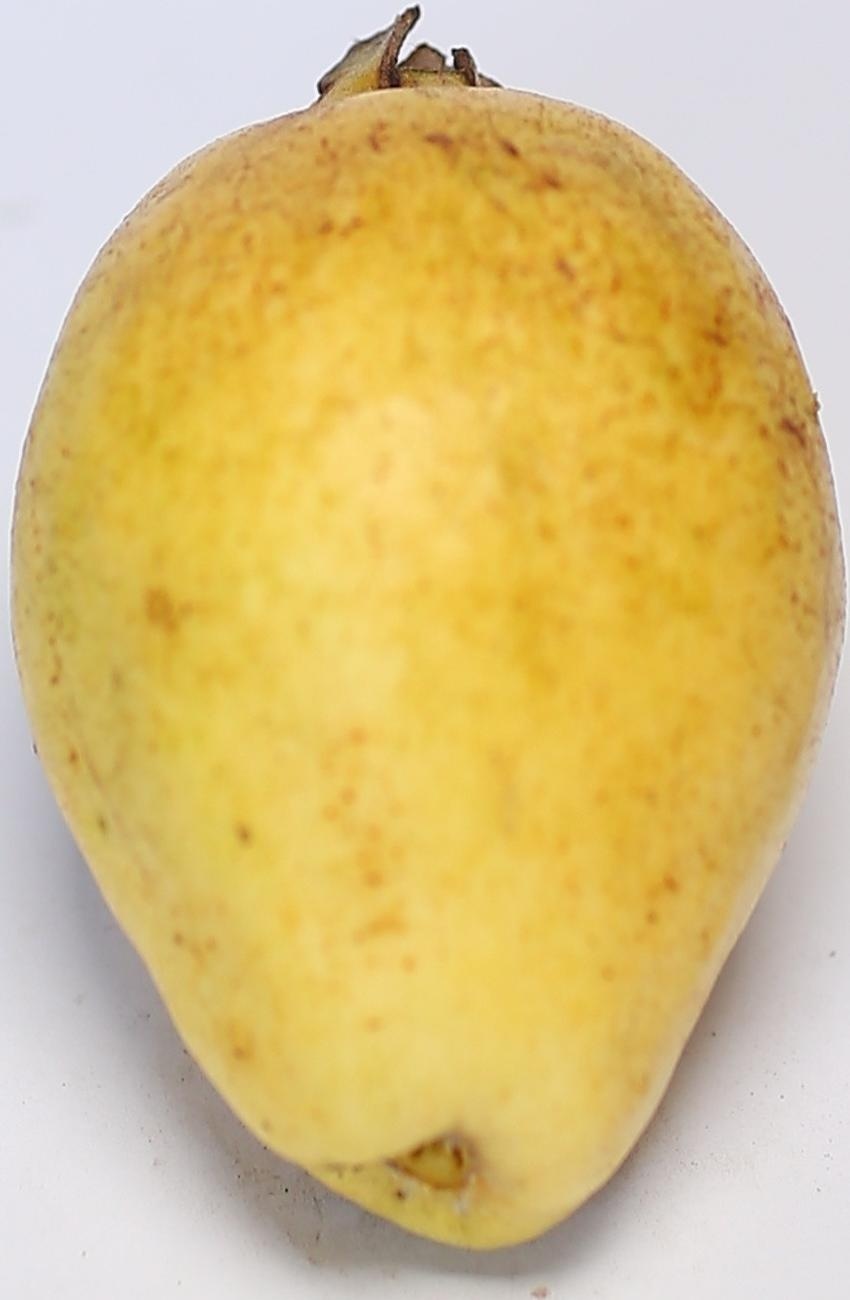
Maturity: ripe
Variety: riyali